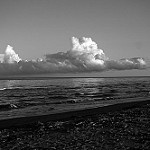
Label: B & W